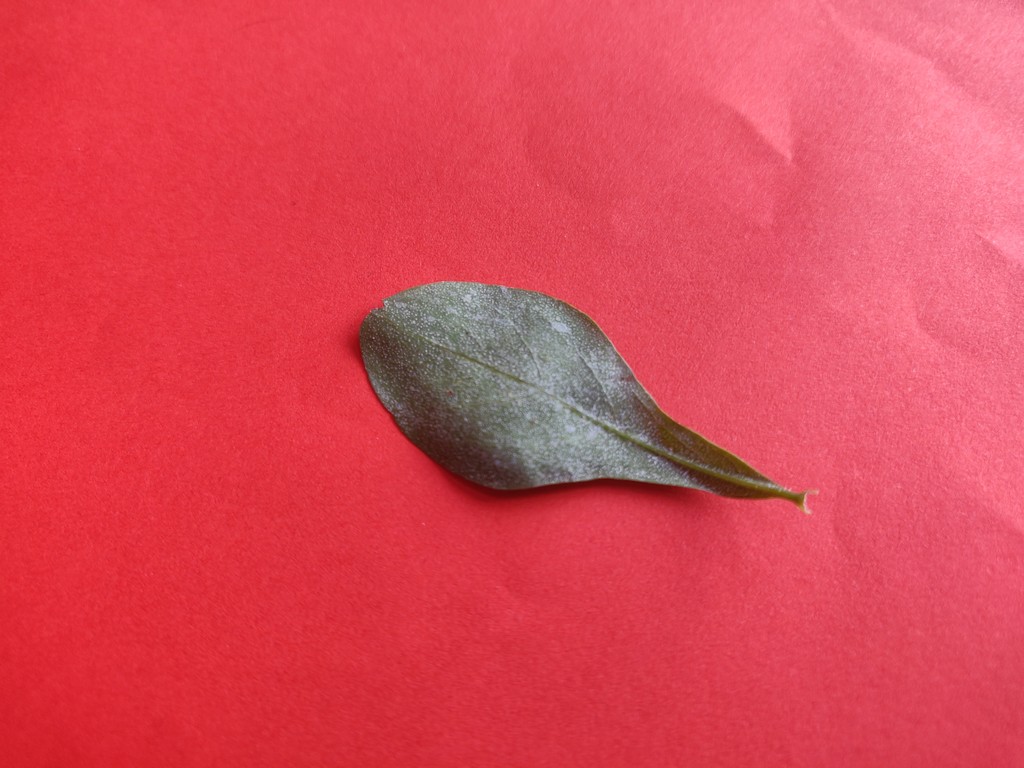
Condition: Unhealthy
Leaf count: single
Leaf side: back